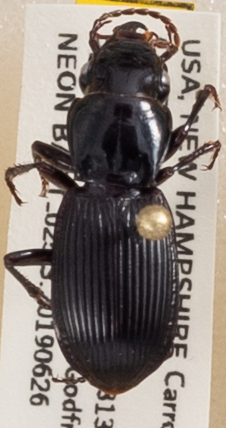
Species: Pterostichus rostratus
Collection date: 2019-06-26
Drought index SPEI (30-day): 0.362
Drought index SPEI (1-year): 1.22
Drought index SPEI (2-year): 0.998